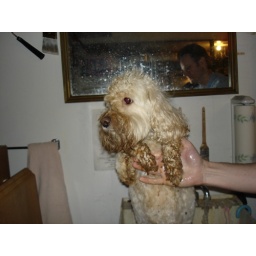
Ozzie in the bath tub (3-28-08)